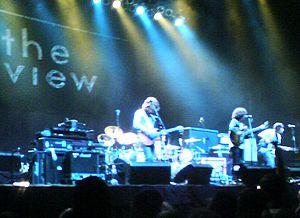
The View est un groupe de rock indépendant britannique, originaire de Dundee, en Écosse. Ils commencent à monter sur scène début 2005, faisant les premières partie de groupes tels que Babyshambles, Primal Scream et The Undertones. Initialement, ce groupe commence à jouer dans un petit pub pas très loin de chez eux, The Bayview. Peu de temps plus tard, ils changent d'endroit pour aller à The Doghouse, un lieu respecté de la musique, au centre du district de Dundee où ils se sont réellement fait connaître par les managers et les fans.